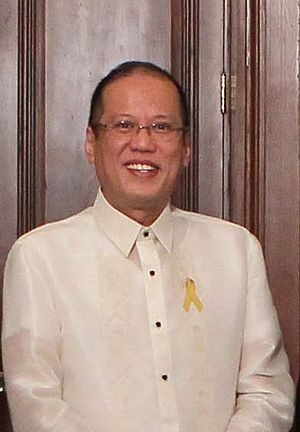
Benigno Aquino III
Benigno Simeon "Noynoy" Cojuangco Aquino III er en filippinsk politiker, der var Filipinernes præsident fra 2010 til 2016. Han er søn af tidligere præsident Corazon Aquino og den myrdede fhv. senator Benigno Aquino, Jr.